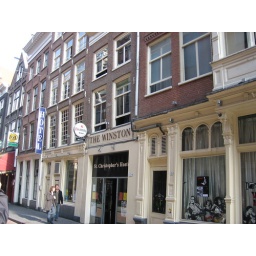
The Winston Hotel - now just a pub. Notice the window one floor above and to the right...(see next photo)...